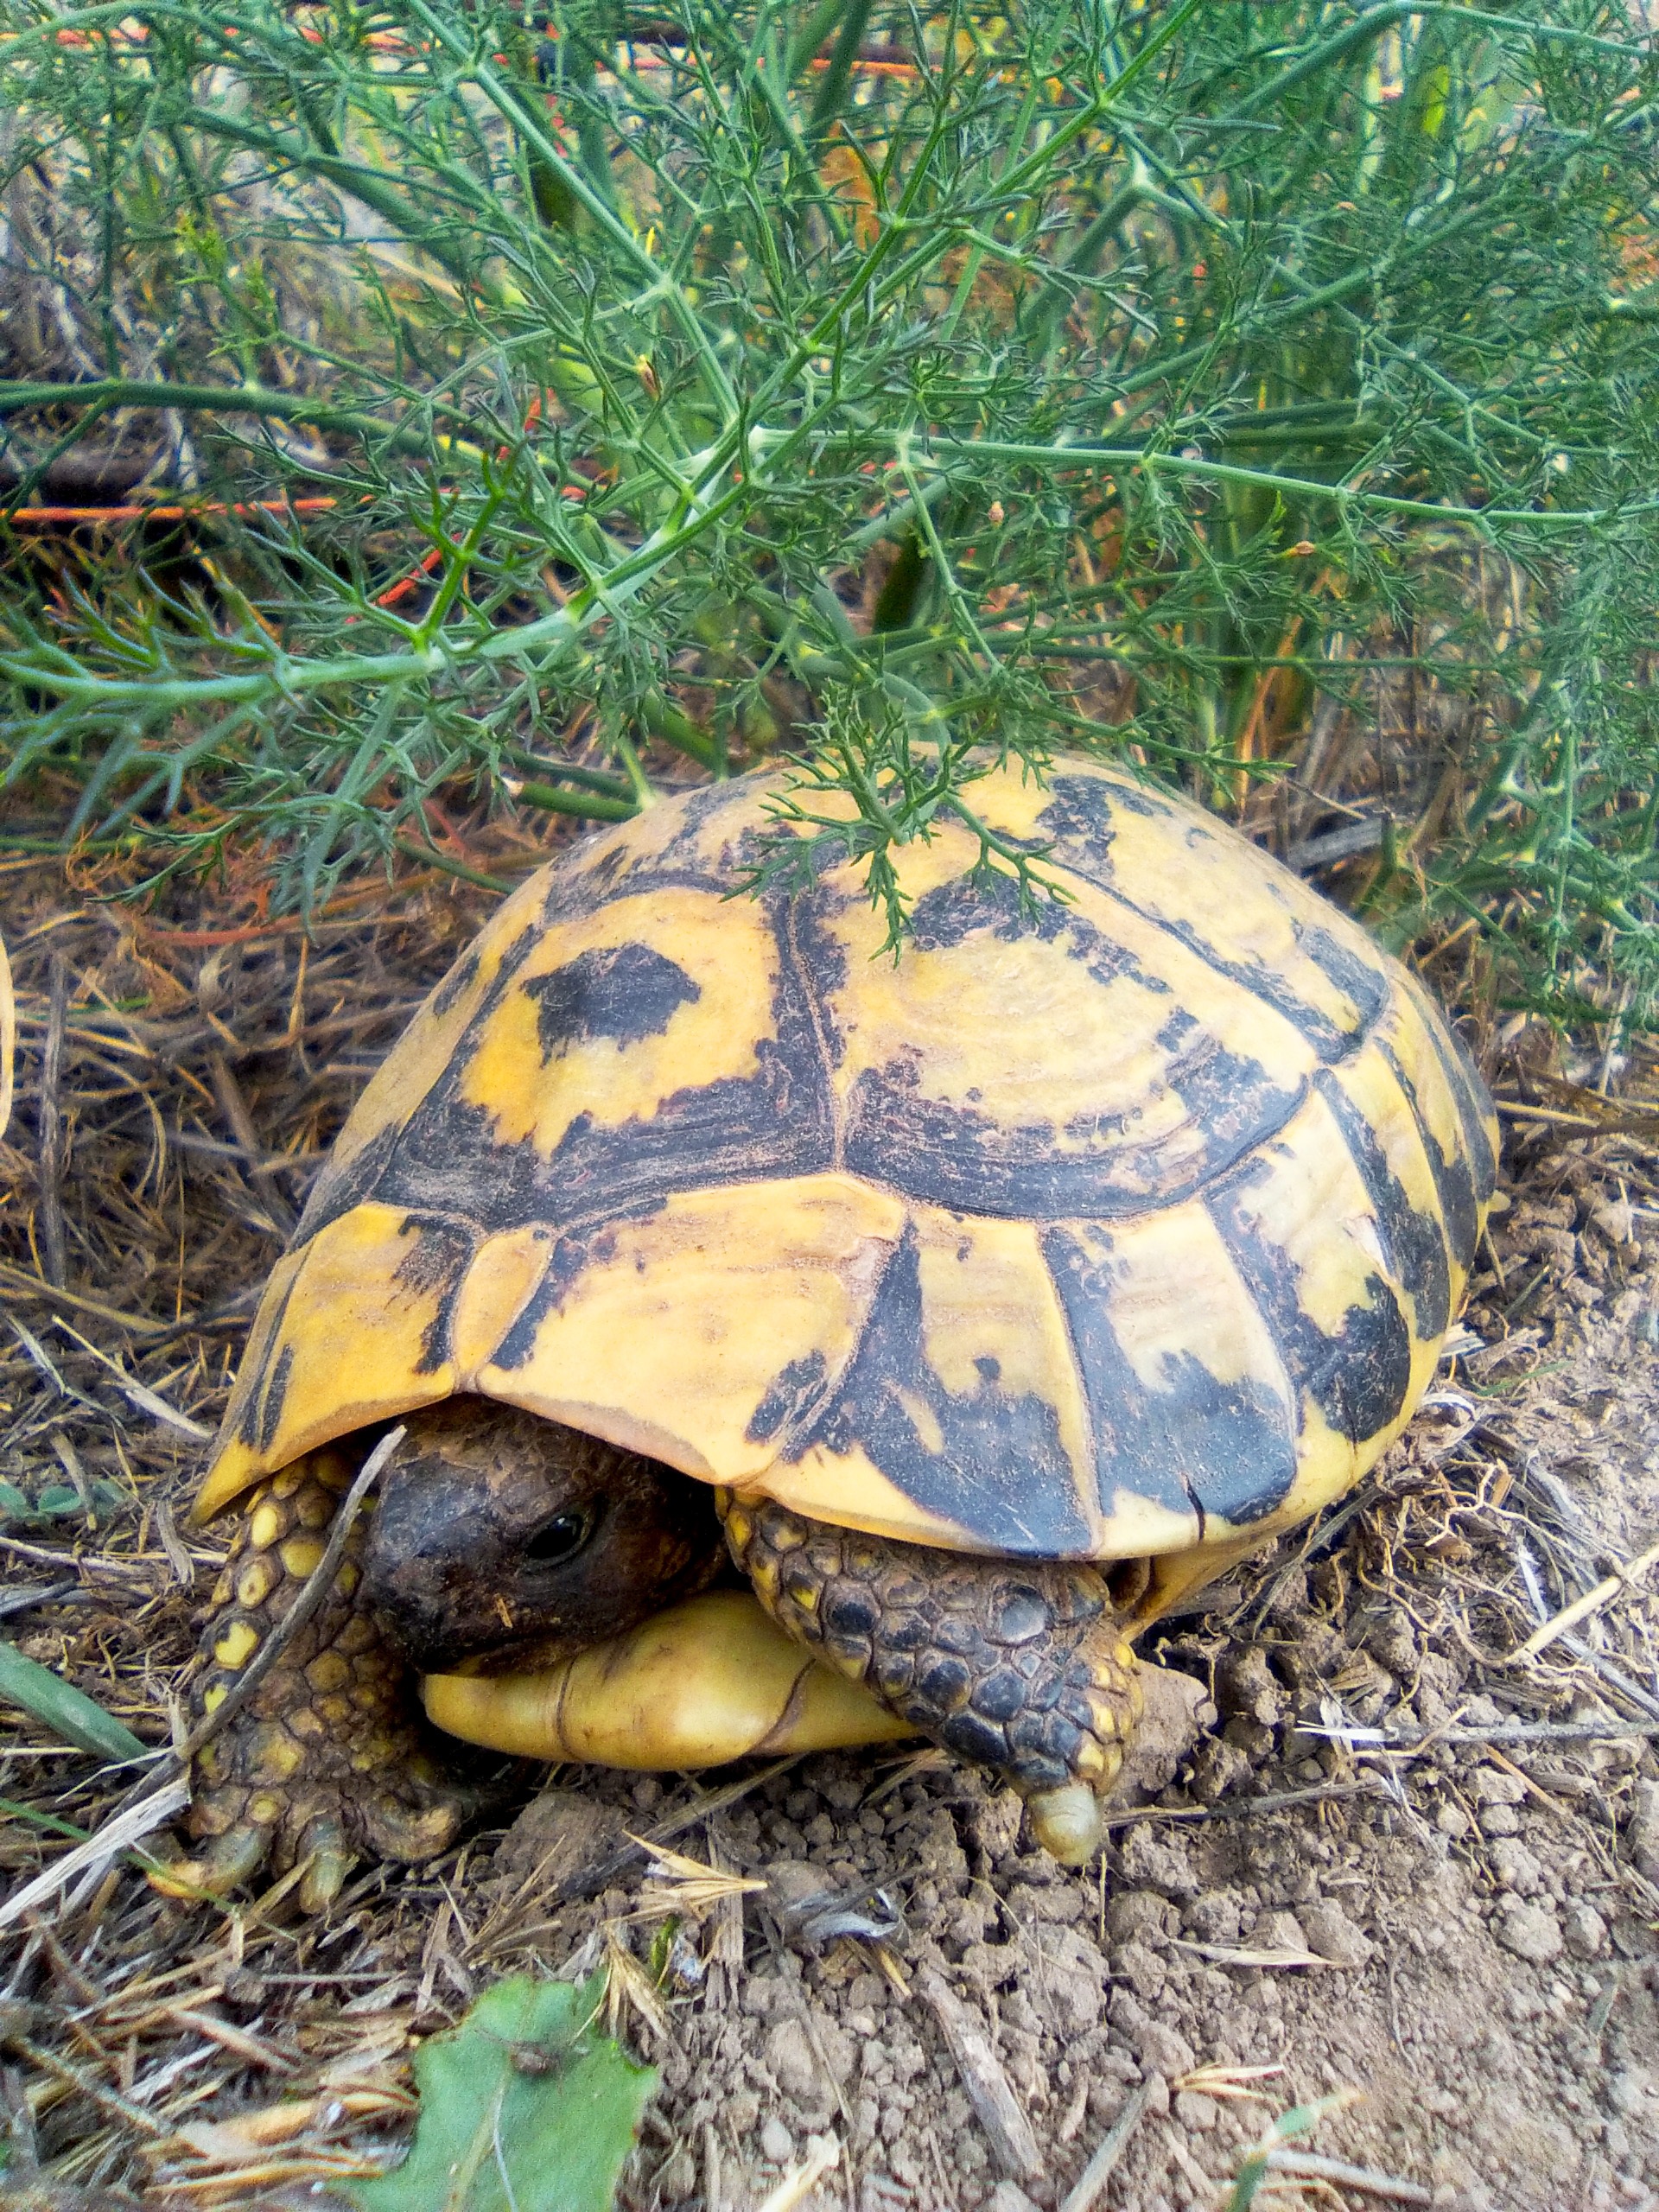
animal, wildlife, zoo, natural, turtle, reptile, fauna, tortoise, vertebrate, box turtle, montsant, priorat, common snapping turtle, mediterranean tortoise, emydidae